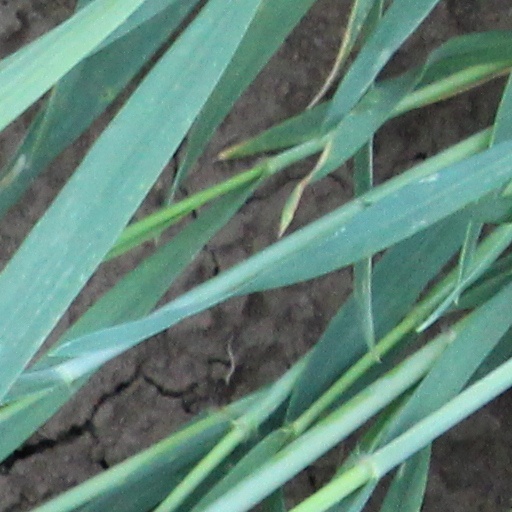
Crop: wheat